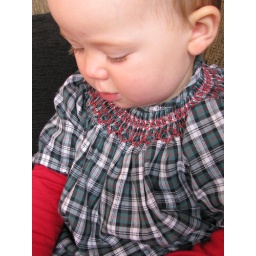
Sadie's thrift dress is a homemade green and red tartan with red smocking around the neckline.